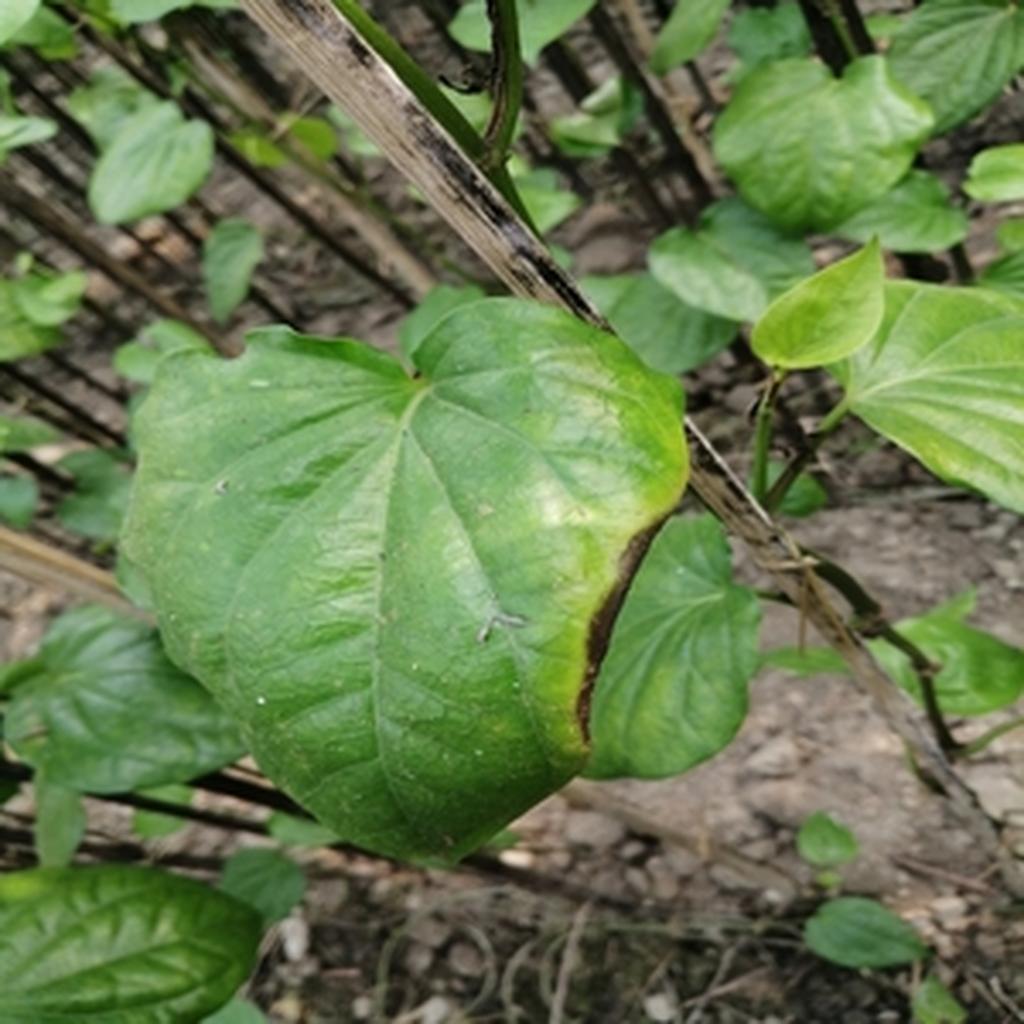
Label: Leaf_Rot